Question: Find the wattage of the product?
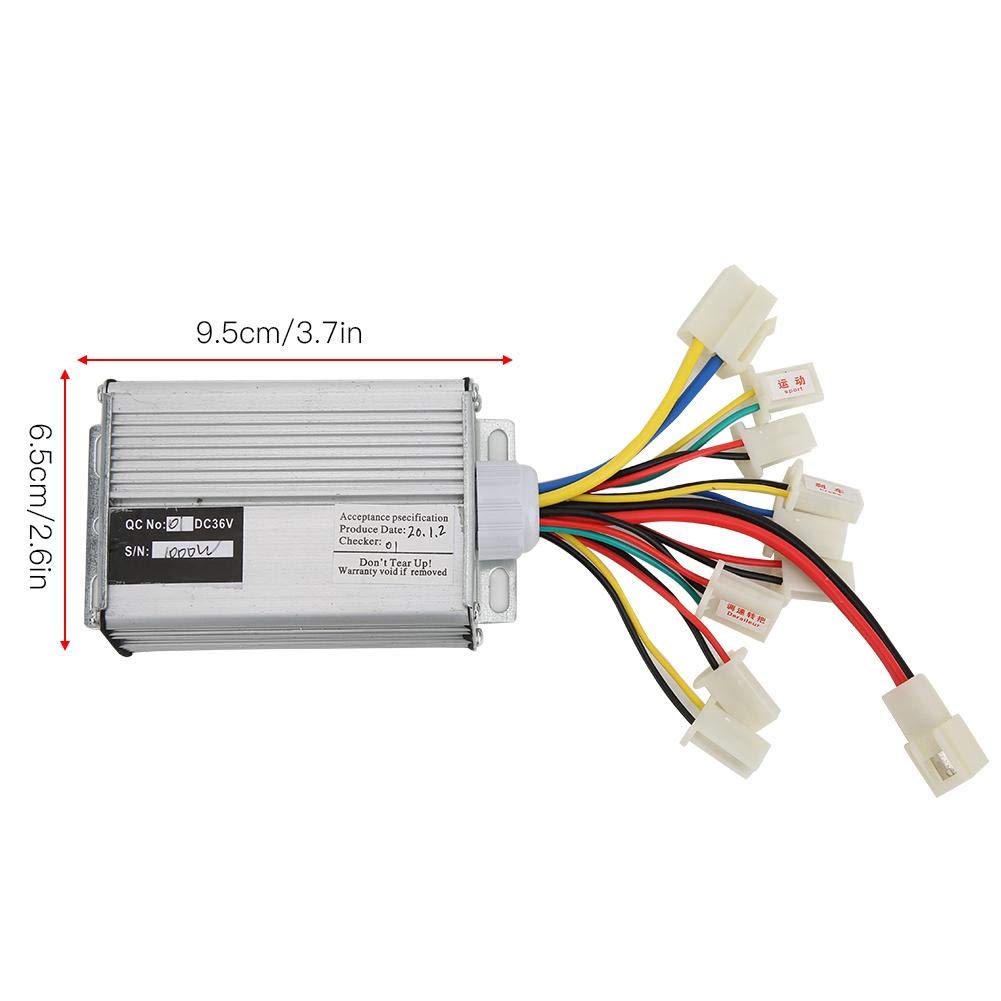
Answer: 1000.0 watt